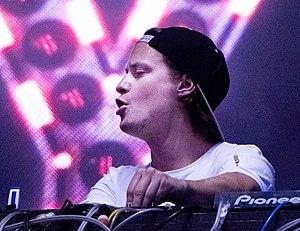
Kygo, de son vrai nom Kyrre Gørvell-Dahll, né le 11 septembre 1991 à Singapour, est un DJ, musicien, auteur-compositeur et producteur norvégien. Il est connu pour ses compositions Firestone feat Conrad Sewell et Stole the Show feat. Parson James. En 2015, il est classé 33ᵉ au DJ Mag Top 100 DJ puis 26ᵉ l'année suivante.